Upper campus residence halls (University of Pittsburgh)

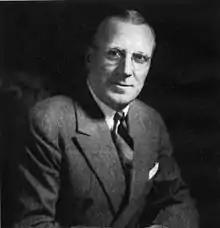
Jock Sutherland

K. Leroy Irvis Hall, formerly known as Pennsylvania Hall when opened in 2004, is one of the newest residence halls at the University of Pittsburgh. Designed by Perkins Eastman Architects, its construction cost $22.1 million. It is located on the upper campus adjacent to the Petersen Events Center, having nine floors and housing 420 men and women, primarily upperclass students, in air-conditioned four-person suites and doubles with private baths. An open lounge and laundry facilities are on every floor, and the commons area contains The Pennsylvania Perk coffee cart, a fitness center, a meeting room, and a student mail center.